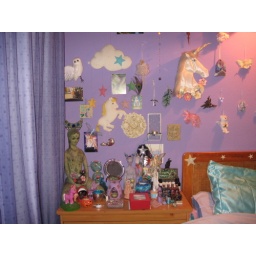
The wall behind the bed in my bedroom